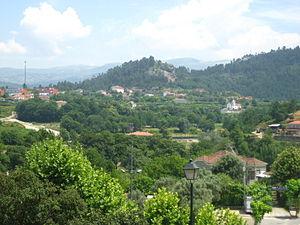
Arcos de Valdevez est une municipalité du Portugal, située dans le district de Viana do Castelo et la région Nord. Elle est traversée par la rivière Vez.